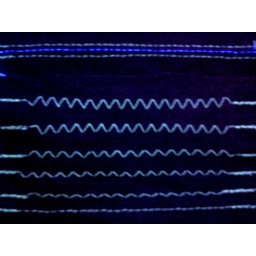
Just testing some thread under black light. (taken with phone ...all i had)